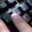
Label: keyboard